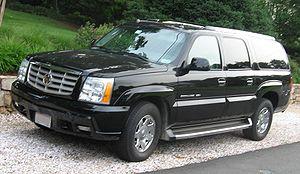
Le Cadillac Escalade ESV est le plus gros 4x4 de la gamme Cadillac, mais aussi de son histoire. Il est étroitement dérivé des jumeaux Chevrolet Suburban-GMC Yukon XL, dont il est leur déclinaison haut de gamme. Lancé en tout début 2003, il a été renouvelé en fin d'année 2006, il est uniquement distribué en Amérique du Nord, où il dispose d'une variante pick-up baptisée EXT.